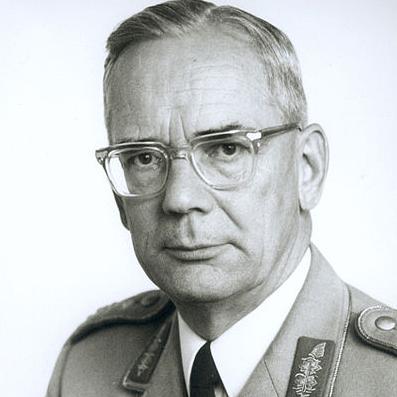
Age: 56